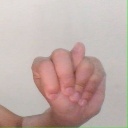
अक्षर: न